Hoofman Farmstead Barn

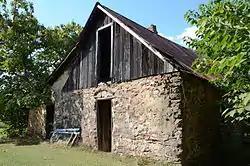

The Hoofman Farmstead Barn is a historic barn in rural White County, Arkansas. It is located north of Searcy, on the west side of Salem Church Road. It is a stone structure, stories in height, with a wood-frame gabled roof. It is basically rectangular, with a stone shed-roof extension on one side, giving it a saltbox profile. Built about 1920, it is the largest and possibly oldest historic stone structure in the county. It was built to serve as a large root cellar.